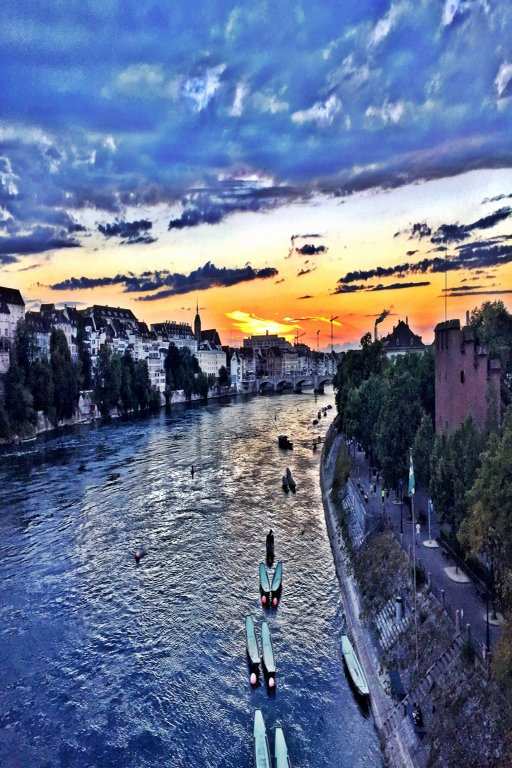
river as seen in a sunset